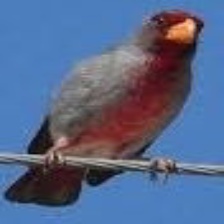
Species: PYRRHULOXIA
Scientific name: CARDINALIS SINUATUS